Action of 17 November 1865

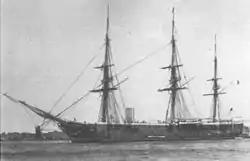
The frigate "Lealtad", twin of the frigate "Resolución", to which the captured gunboat belonged

The action of 17 November 1865 was a minor naval engagement that took place off Tomé, during the Chincha Islands War. Chilean tugboat "Independencia" captured a Spanish gunboat who belonged to the frigate "Resolución".